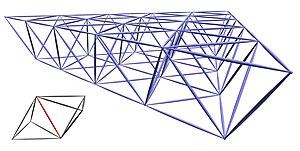
Le dessin assisté par ordinateur est une discipline permettant de produire des dessins techniques avec un logiciel informatique. On le distingue de la synthèse d'image dans la mesure où il ne s'agit pas du calcul de rendu d'un modèle numérique, mais de l'exécution de commandes graphiques. De ce fait, en DAO, la souris et le clavier remplacent le crayon et les autres instruments du dessinateur.